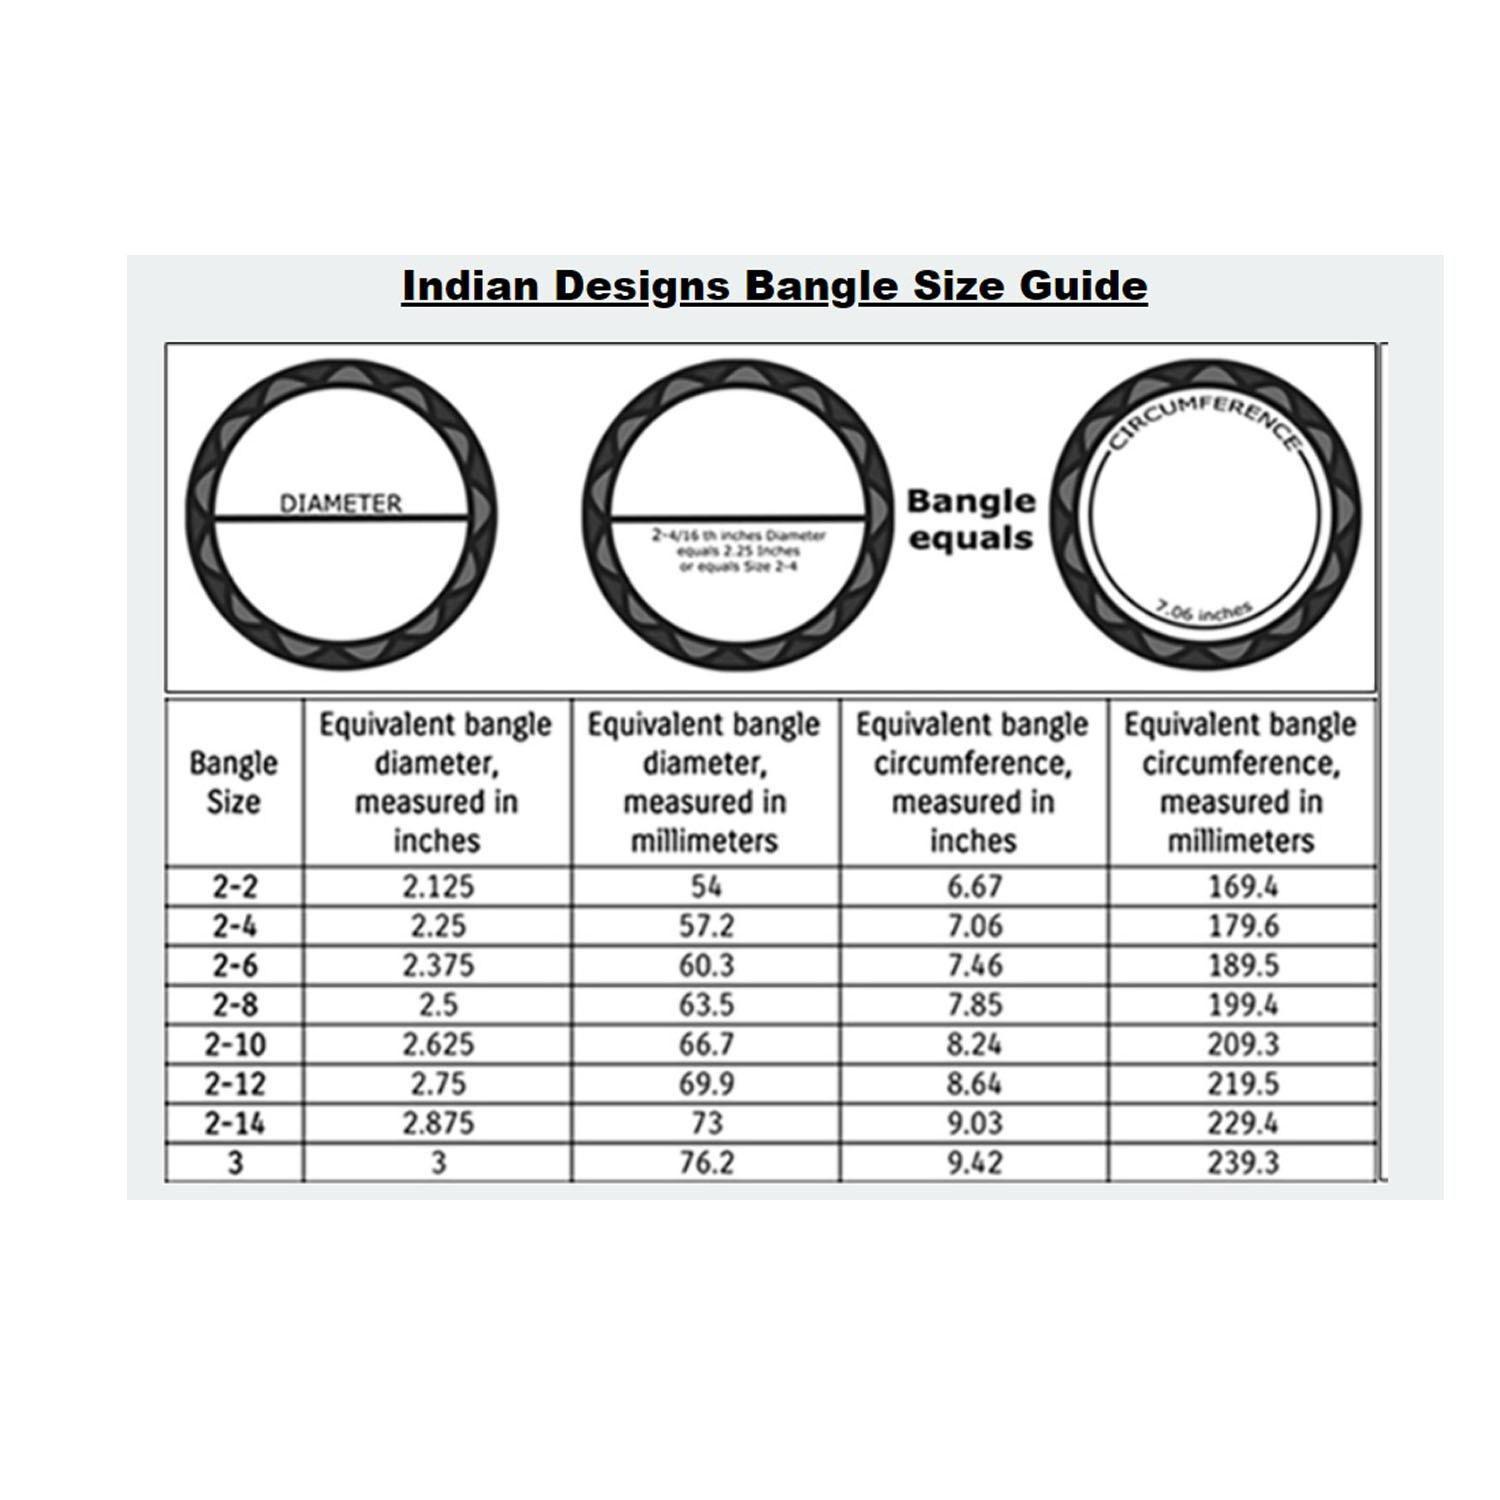
Vidhya Kangan Orange Stone Stud Brass Bangle
Type: Bracelets & Bangles
Brand: Vidhya Kangan
Price: Rs. 560
 Orange Stone Stud Brass Bangle ,Size - 2.4,2.6,2.8,2.10 ,Material- Brass ,Pack Of - 2 ,Color- Orange ,Work- Stone Stud ,Item- Bangle ,SKU- ban11730
Included: Pack of 2